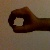
The image shows a hand gesture representing the number 0 in Indian Sign Language.